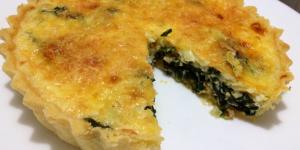
quiche de espinaca y dos quesos